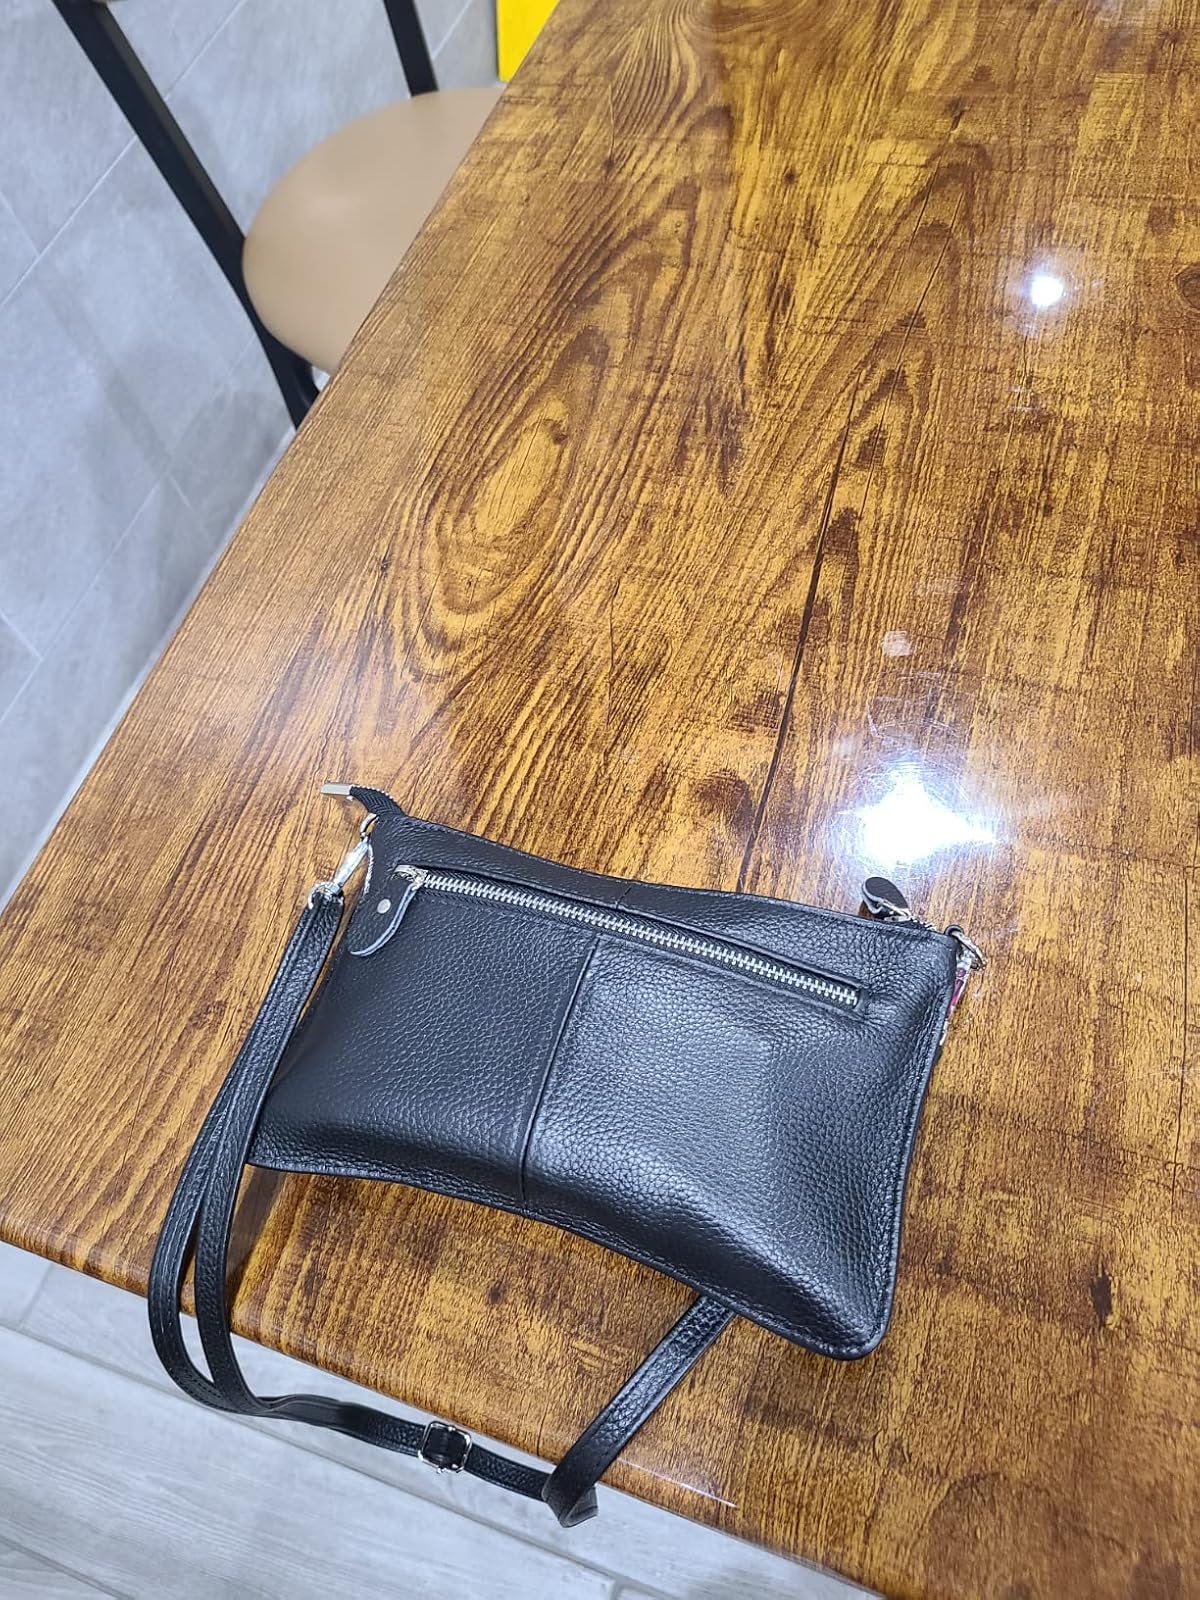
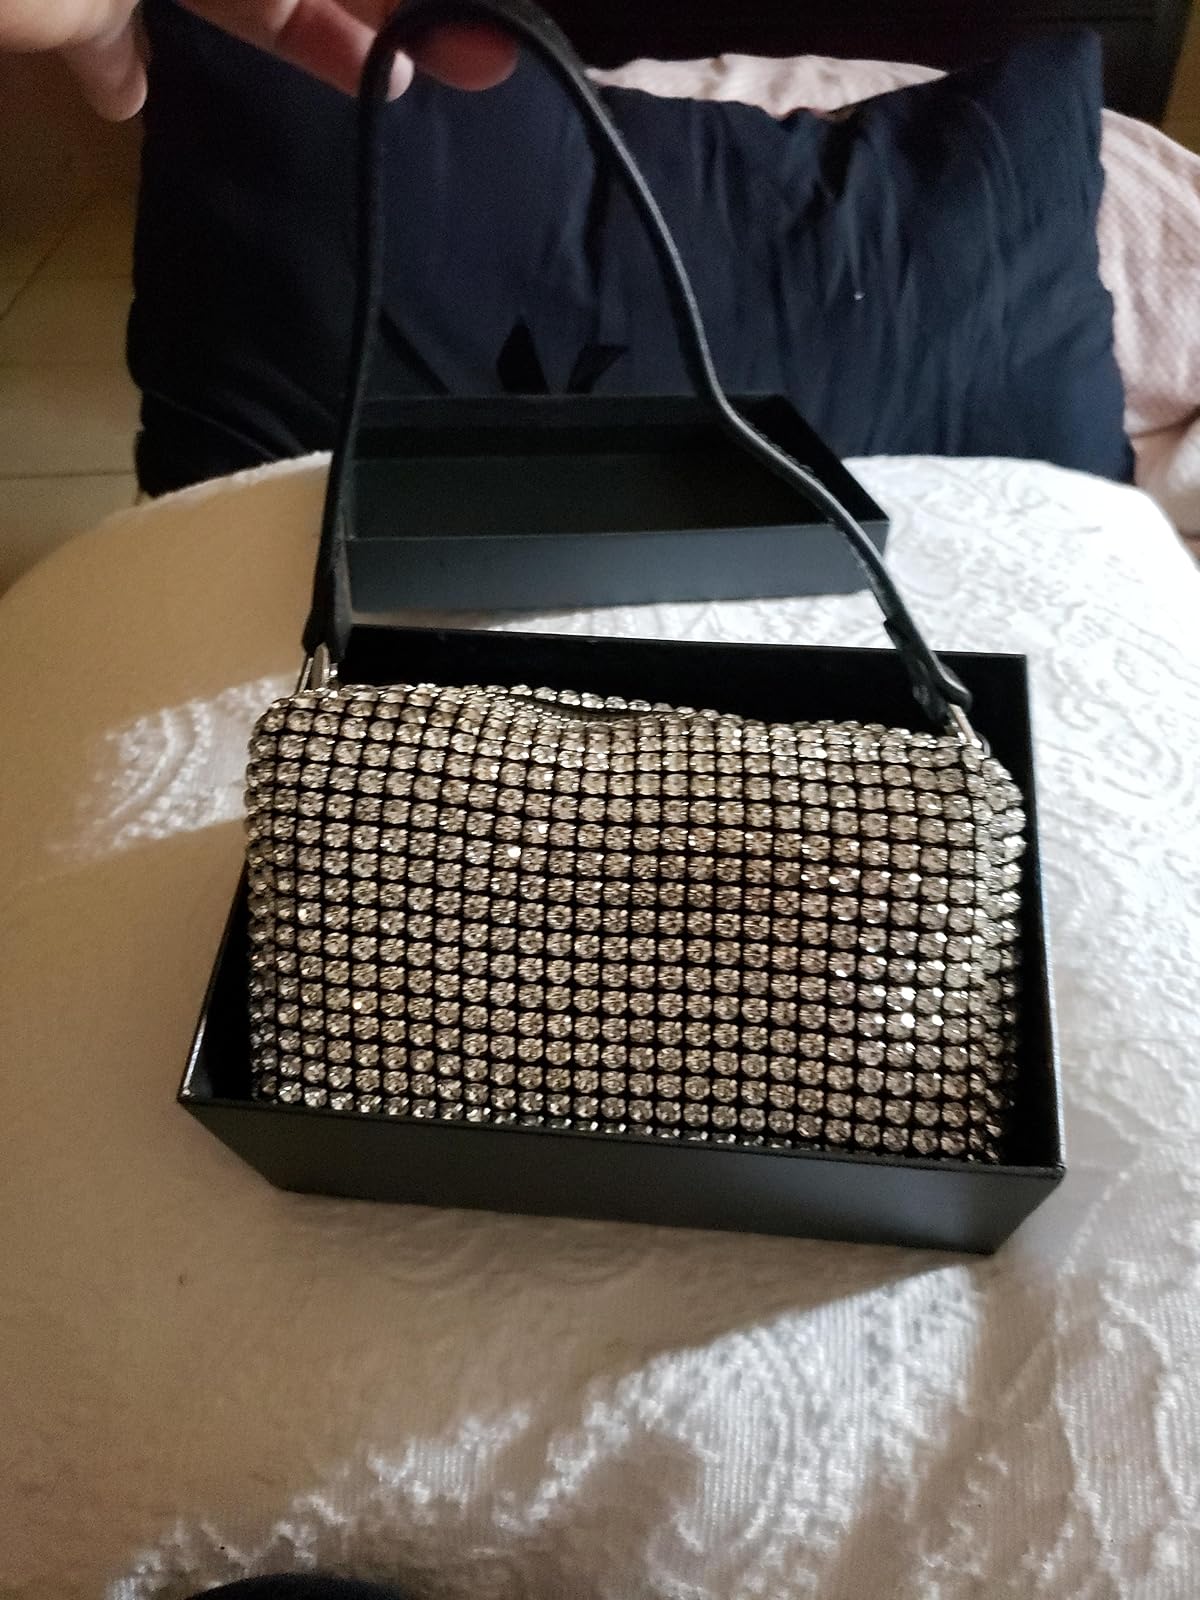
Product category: accessories_handbag
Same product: no